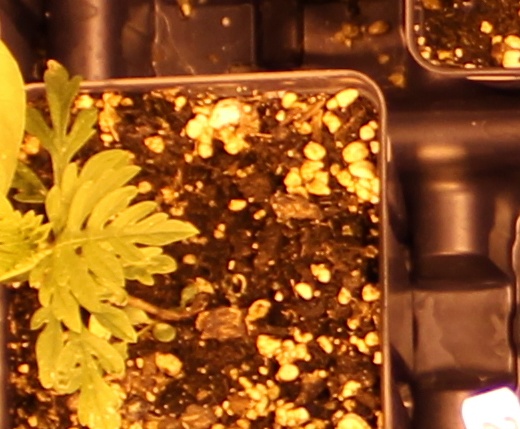
Label: Ragweed